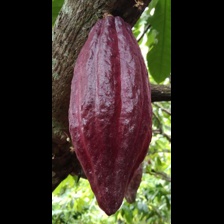
Label: sana